Fiona Plunkett

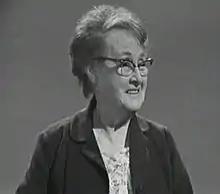
Plunkett in January 1966 during an interview with RTÉ

Fiona Plunkett (11 January 1896 – 12 July 1977) was an Irish republican involved in the organisation of the Easter 1916 Rising and a leading member of Cumann na mBan.